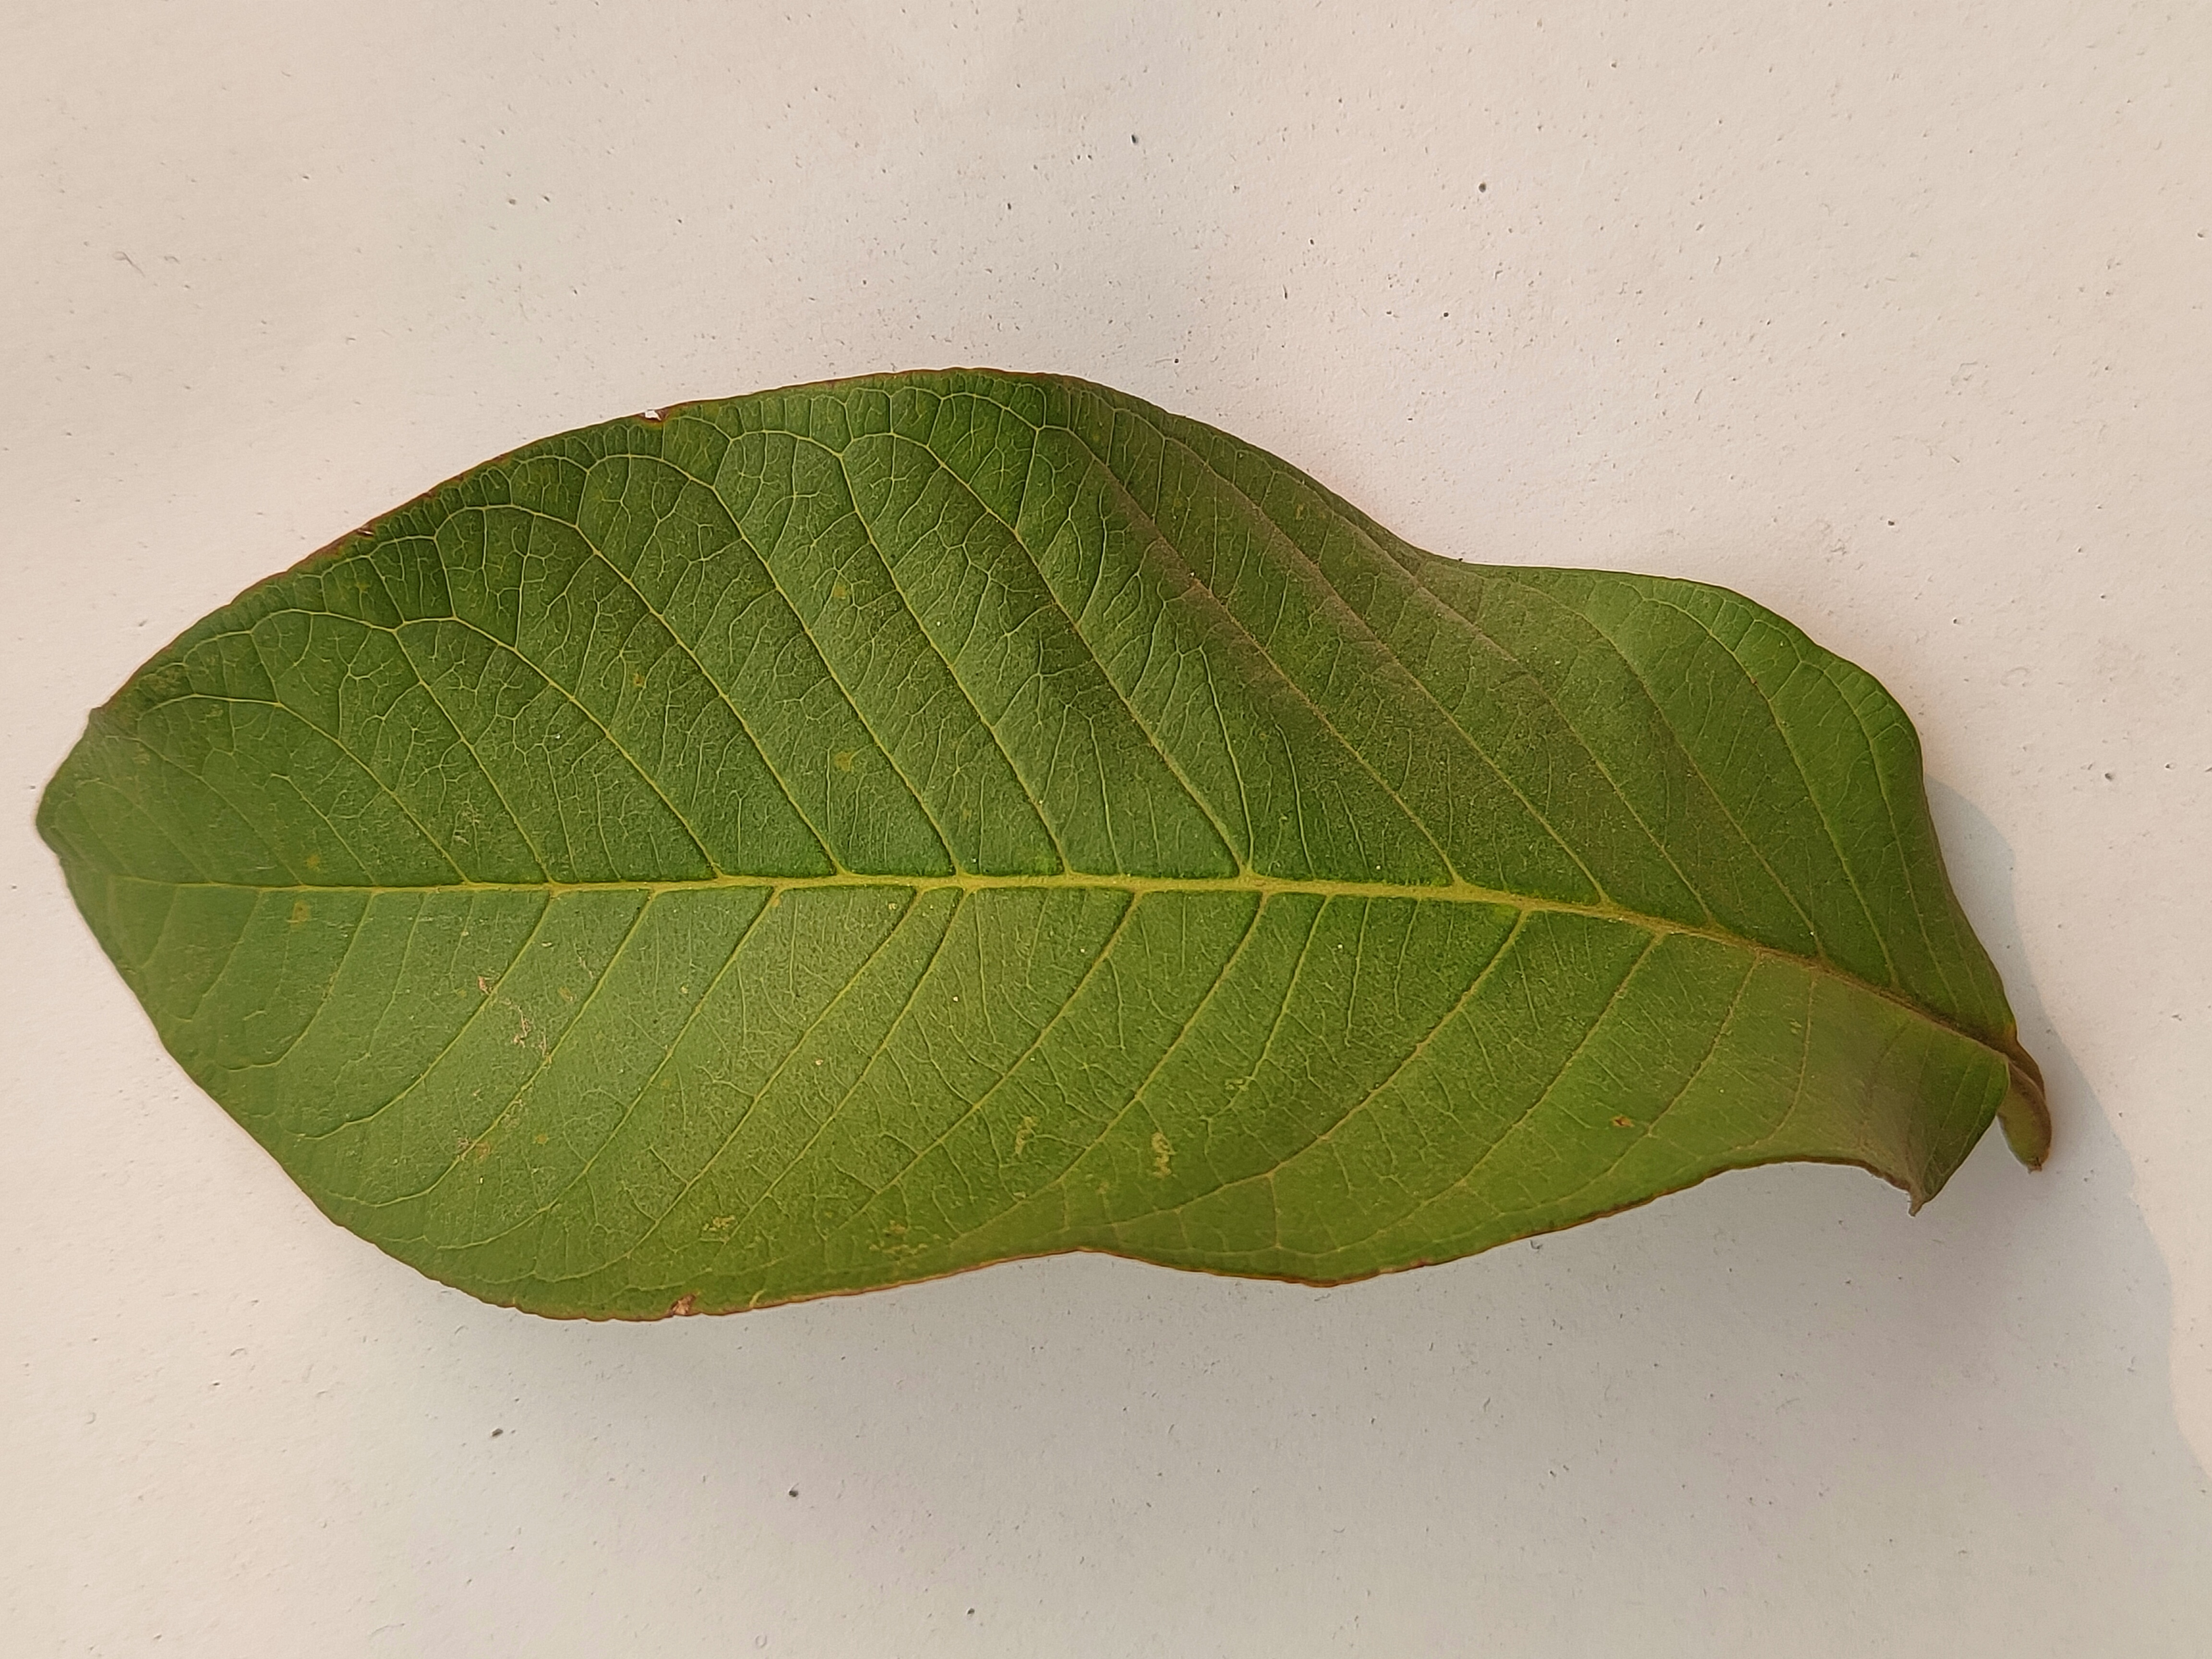
Leaf variety: Guava